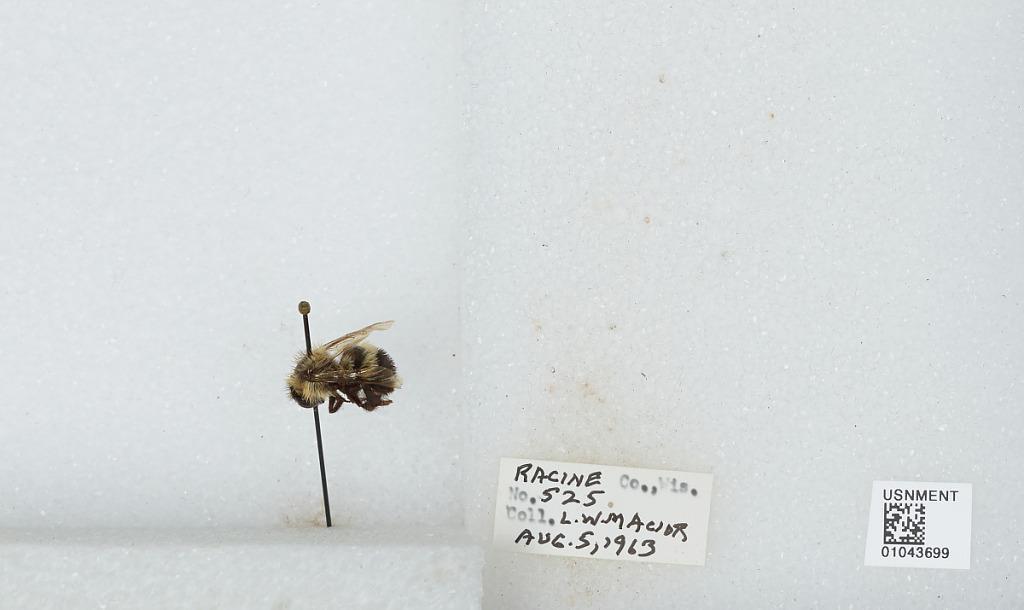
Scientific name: Bombus (Bombus) affinis Cresson
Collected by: L. Macior
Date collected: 1963-8-5
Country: United States
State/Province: Wisconsin
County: Racine
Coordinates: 42.78, -87.76